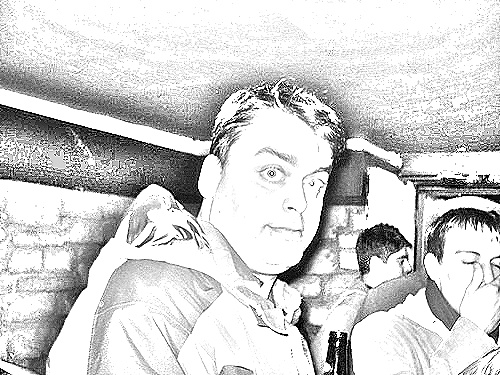
Portrait style: Sketch Portrait